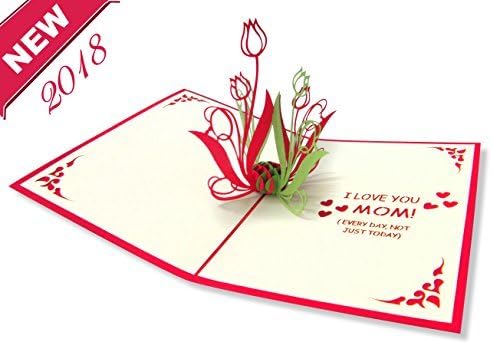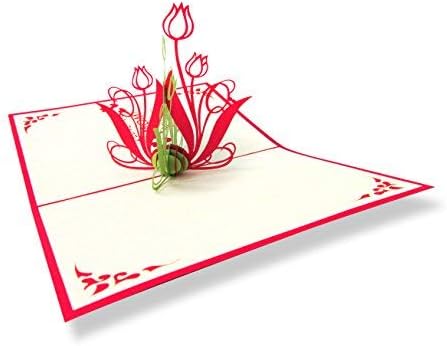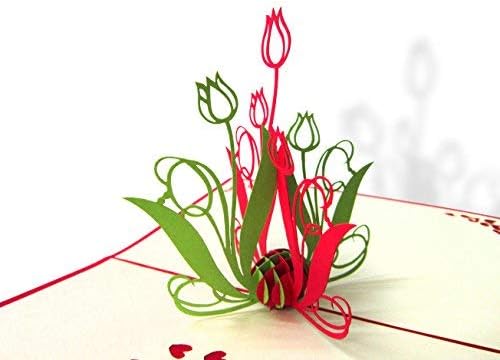
3D Cards Pop Up Flowers tulips, Love pop up cards - Mom Birthday card - Congratulations - pop up Greetings cards, Perfect for surprise, birthday card. Mom the best world! I LOVE YOU MOM!
Category: Office Products
We always feel that something is missing when we want to have some detail (without a card) and we can all go to a store and choose any card, but does our mother really deserve any card? On this important day, surprise Mama with our beautiful and creative emerging 3D card and express in a tender and creative way all the love we feel for her. Hurry to add to the cart! OR IT WILL BE SOLD OUT soon! And leave the best memory you will ever forget.
Features: ADORABLE DESIGN: Beautiful card inspired by the TULIPAN flower, which symbolizes true and perfect love, a gift from TULIPAN is a pleasure, charming for its beauty and simplicity. | INTERIOR MESSAGE: Our card brings a beautiful and delicate message to express the tender, unconditional and infinite love we feel for our mother and to remind them how much we value and love them every day. | HAND MADE: with laser cutting technique to ensure that each design and incision sea is completely smooth and each model is delicately carved to maximize its beauty. | HIGH QUALITY PAPER: Certificate in the printing of our card including the cut and the glue that makes it a particularly durable detail. Environmental friendly.